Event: Nepal Earthquake
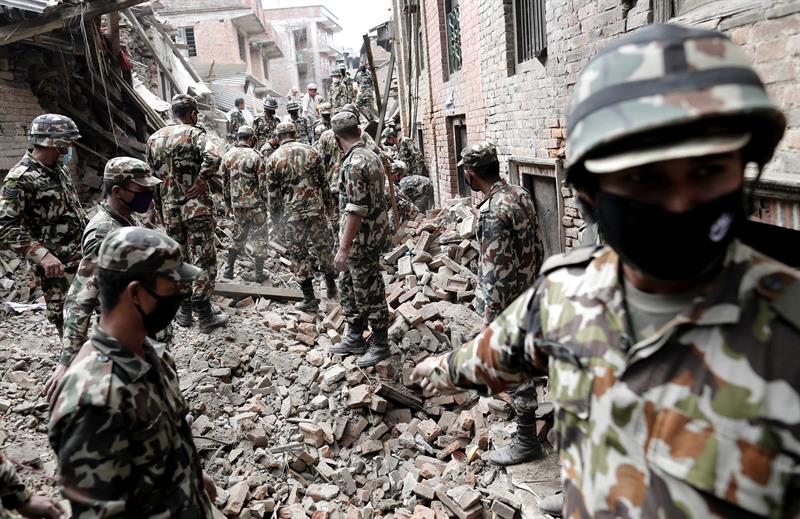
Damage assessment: damage